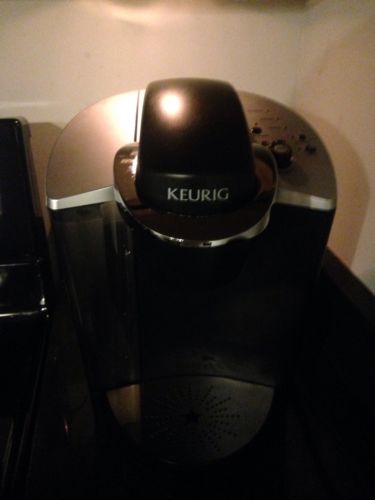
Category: coffee maker